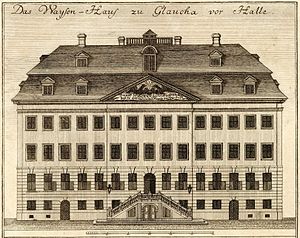
Vajsenhus
Den Franckeske Stiftelses vajsenhus i Halle i Tyskland (oprettet 1698), på et samtidigt billede.
Vajsenhus eller vaisenhus er en ældre betegnelse for børnehjem, f.eks. dem som Frederik 4. oprettede.